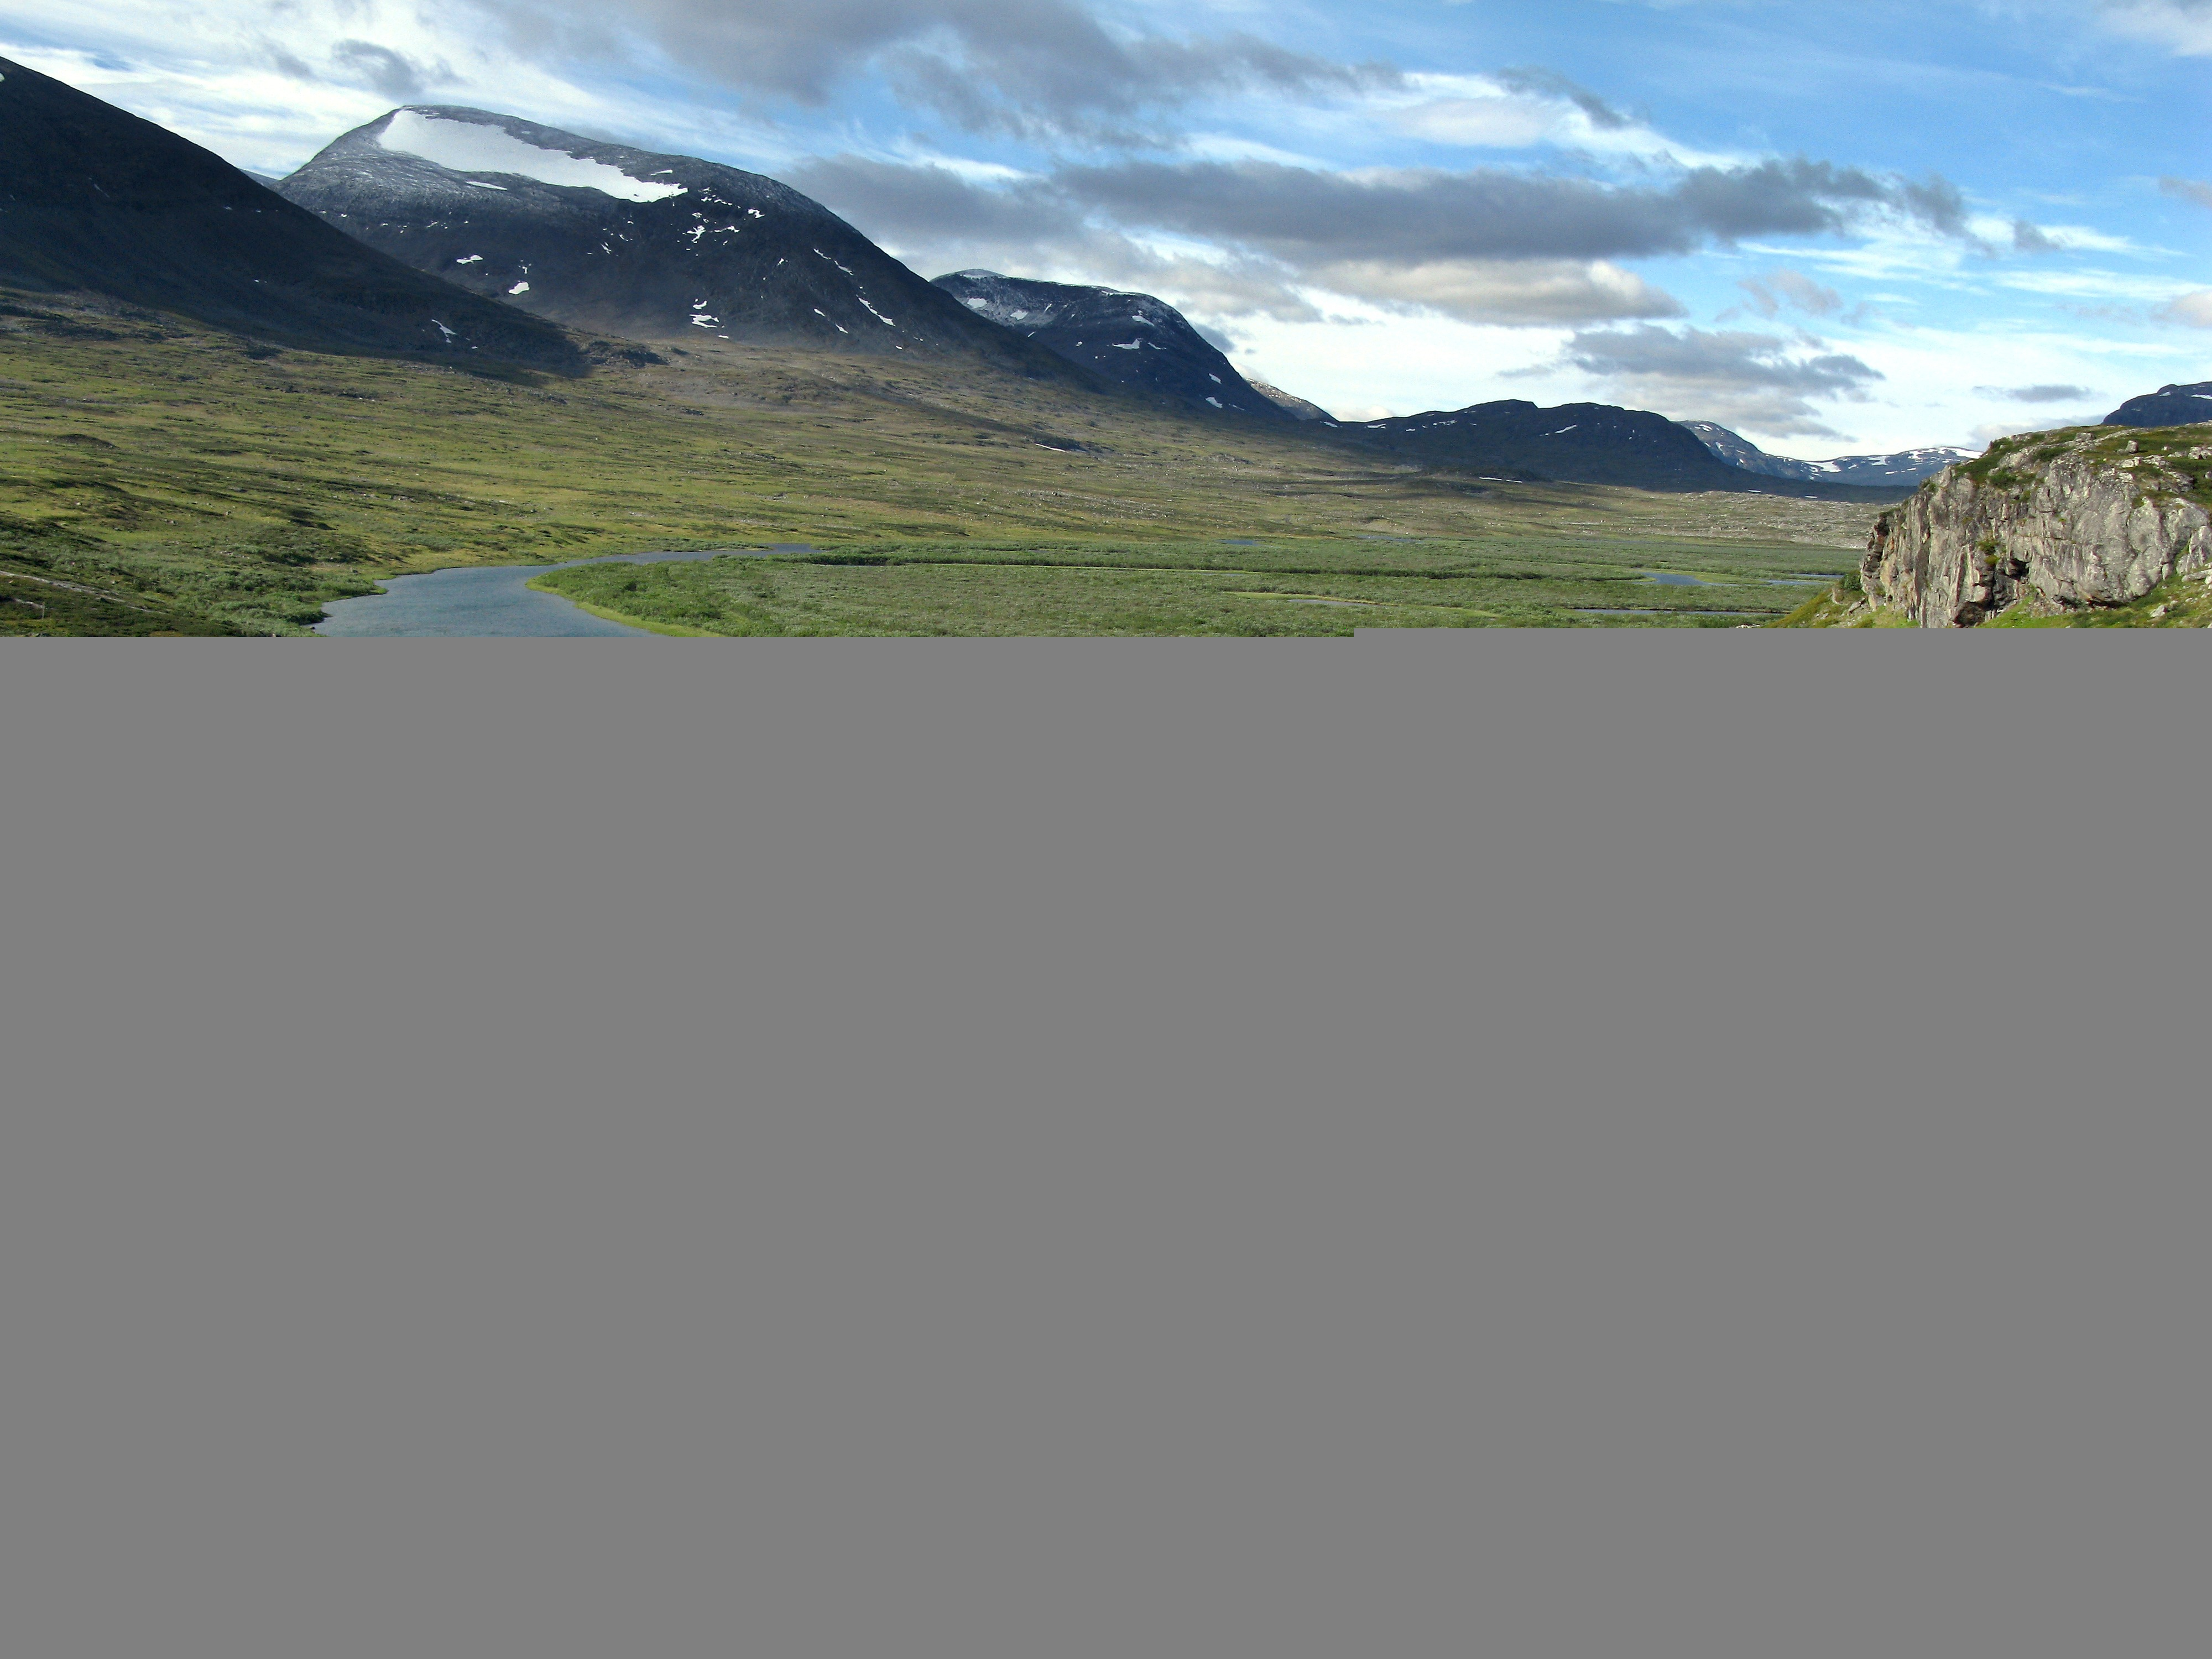
landscape, mountain, hiking, lake, valley, mountain range, holiday, trekking, mountains, sweden, plateau, loch, landform, lapland, good view, geographical feature, mountainous landforms, fjell, kungsleden